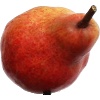
Label: red_pear